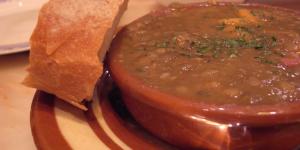
lentejas estofadas